Jabba the Hutt

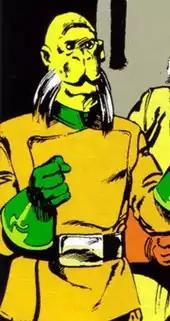
"Jabba the Hut" as he appears in Marvel Comics' adaptation of the first "Star Wars" film

The first appearances of Jabba in any visual capacity were in Marvel Comics' adaptation of "A New Hope", which includes "Six Against the Galaxy" (1977), "What Ever Happened to Jabba the Hut?" (1979) and "In Mortal Combat" (1980). In these comics, Jabba appears as a tall humanoid with a walrus-like face, a topknot, and a brightly-colored uniform. He was based on a character later named Mosep Binneed, who appears briefly in the Mos Eisley Cantina scene in "Star Wars".